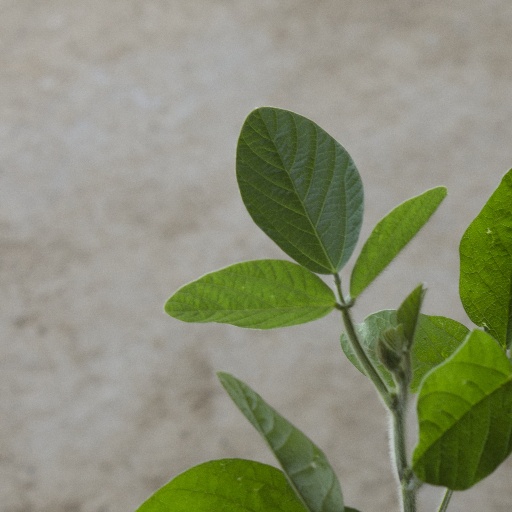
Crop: soybean